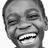
Emotion: happy